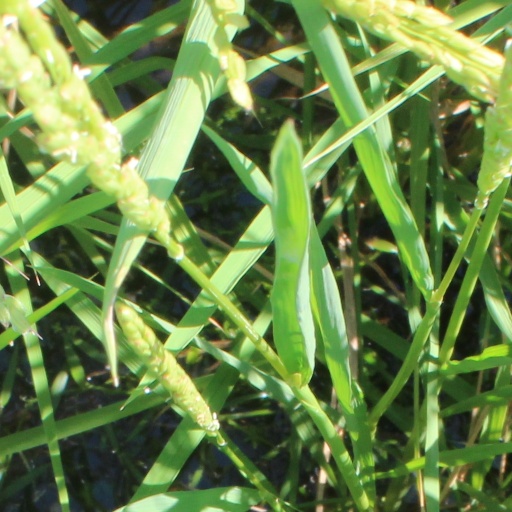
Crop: rice